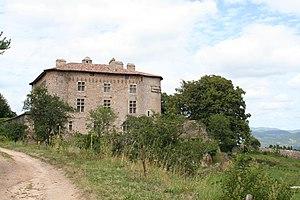
Château de Maisonseule This building is inscrit au titre des Monuments Historiques. It is indexed in the Base Mérimée, a database of architectural heritage maintained by the French Ministry of Culture,
Le château de Maisonseule se trouve dans la commune de Saint-Basile en Ardèche. Il domine la vallée du Doux. Sa toiture et ses façades sont inscrits au titre des monuments historiques depuis le 21 mars 1983.
La liste des châteaux de l'Ardèche recense de manière non exhaustive les mottes castrales ou châteaux de terre, les châteaux, château fort ou château de plaisance, les châteaux viticoles, les maisons fortes, les manoirs, situés dans le département français de l'Ardèche. Il est fait état des inscriptions et classements au titre des monuments historiques.